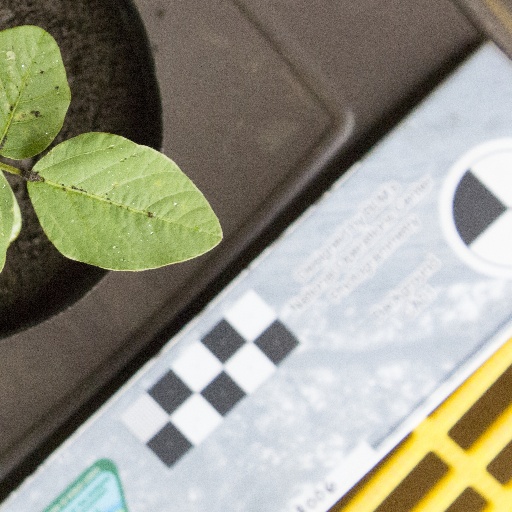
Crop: soybean